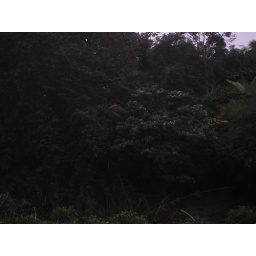
Iguana across river in tree